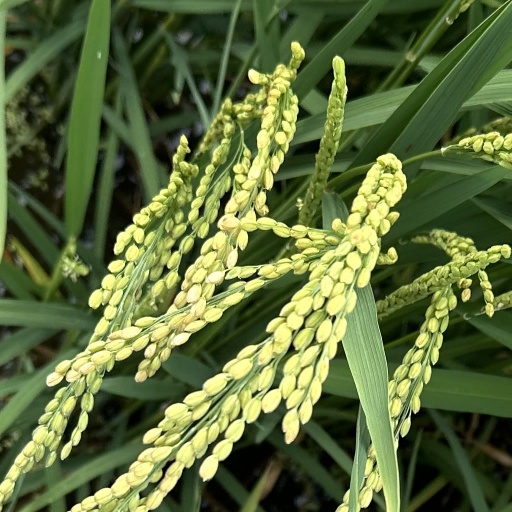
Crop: rice